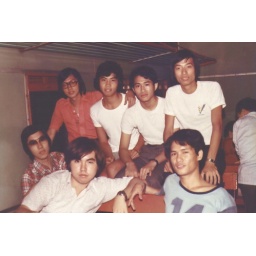
At Age 16! I'm in the white shirt - bottom left and Jimuel Lin is standing - left in the red shirt.